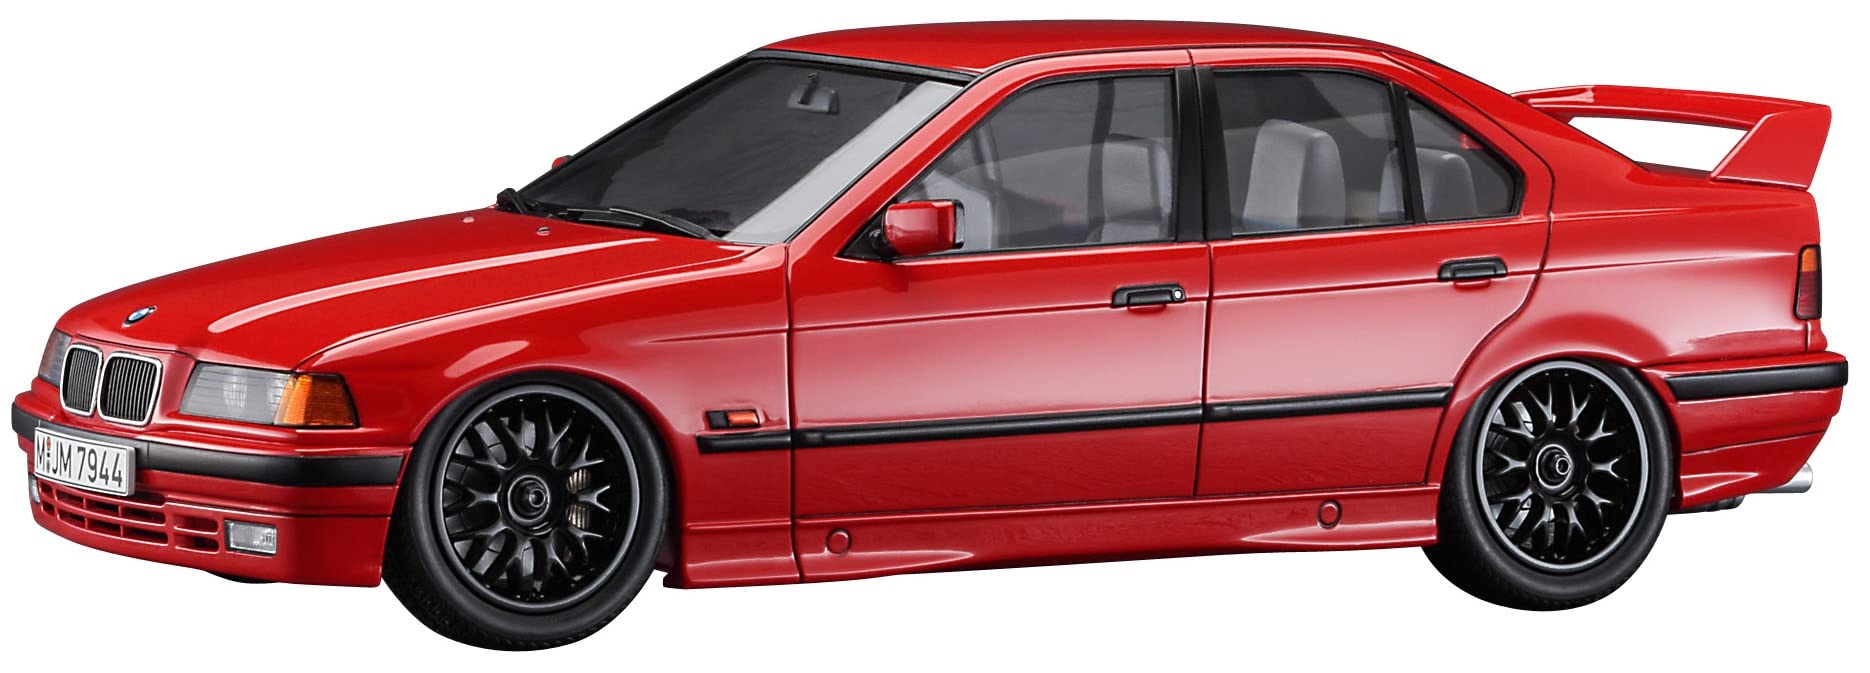
HASEGAWA 1/24 Bmw 320I W/Trunk Spoiler Plastic Model
Brand: HASEGAWA
Details: Brand: Hasegawa Weight: 400g
Category: Arts & Entertainment > Hobbies & Creative Arts > Collectibles > Scale Models > Cars